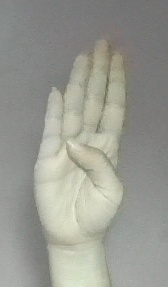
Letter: kaaf